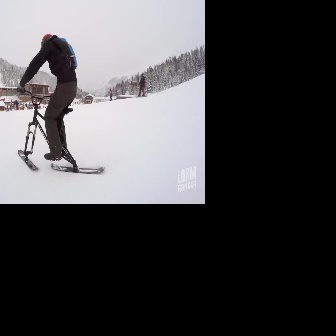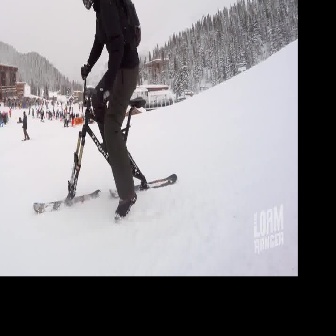
  Please identify the target specified by the bounding box [17,87,104,174] in the first image and locate it in the second image. Return the coordinates in [x_min,y_min,x_max,y_max] format.
Answer: [33,69,175,211]